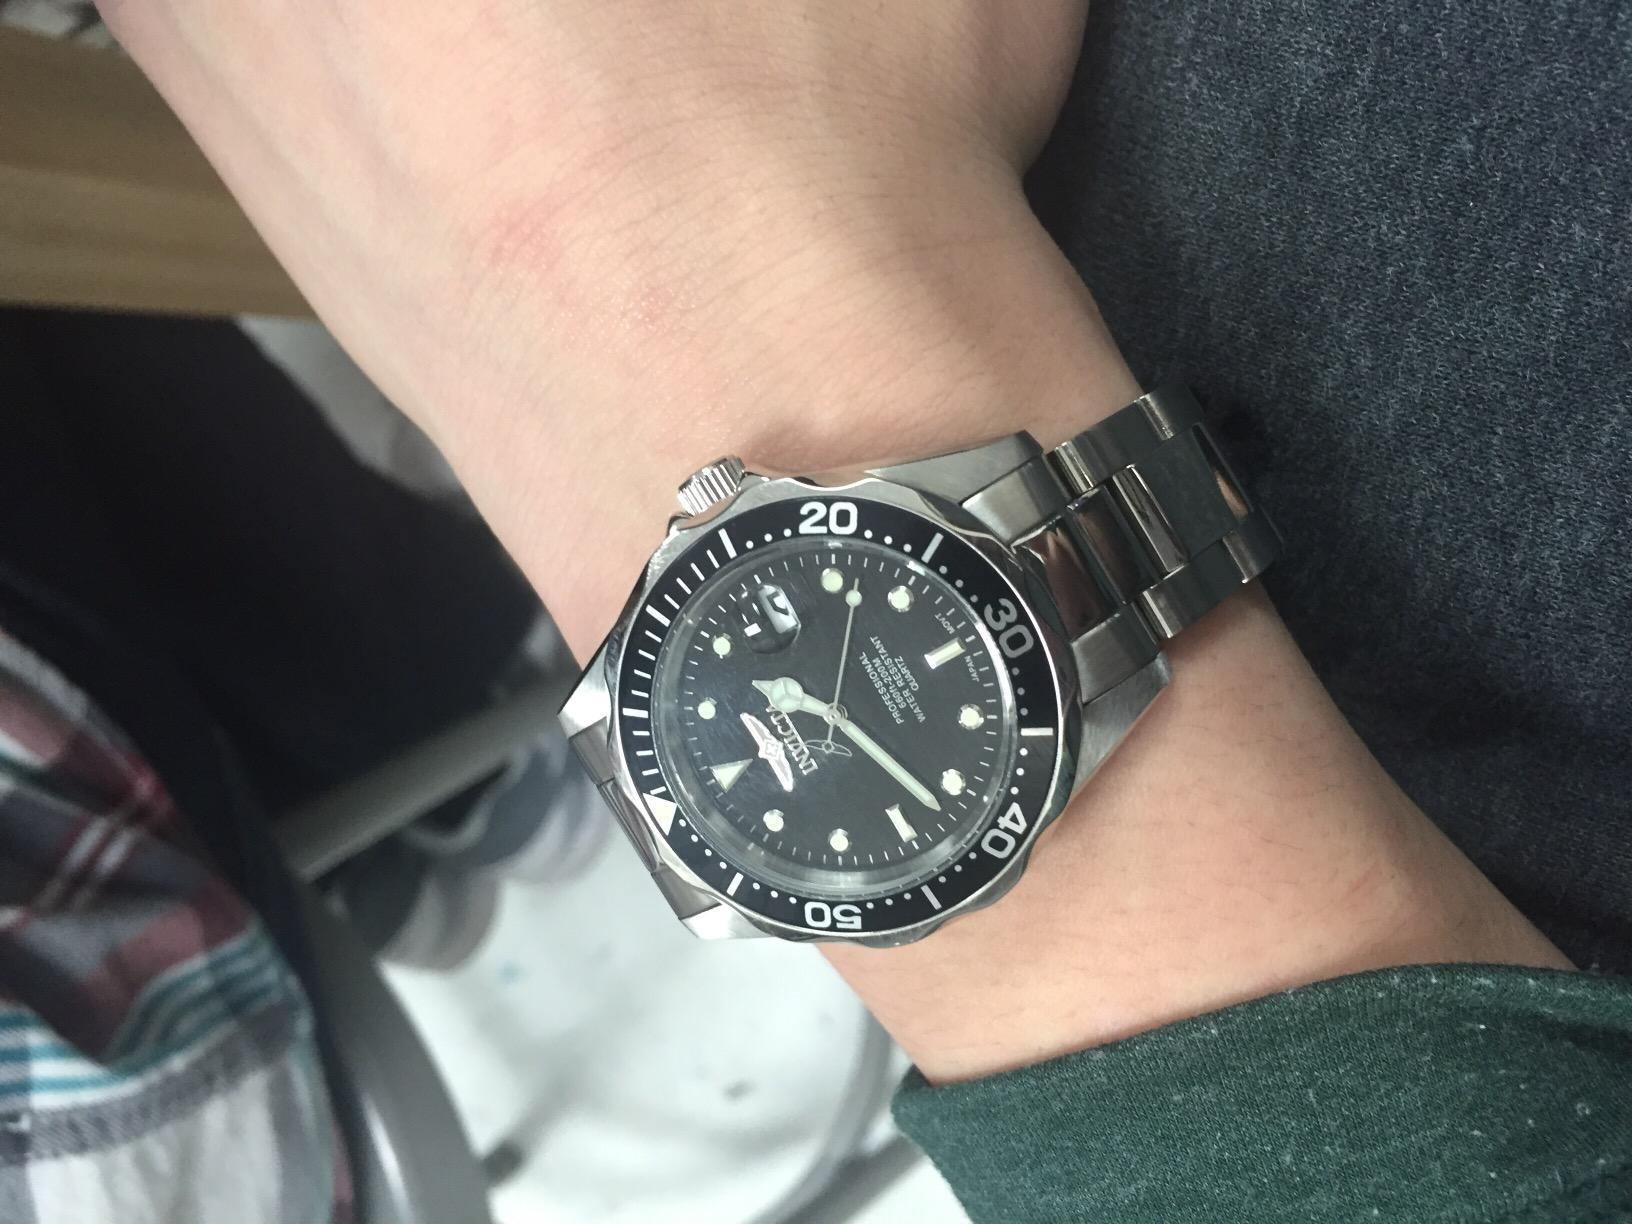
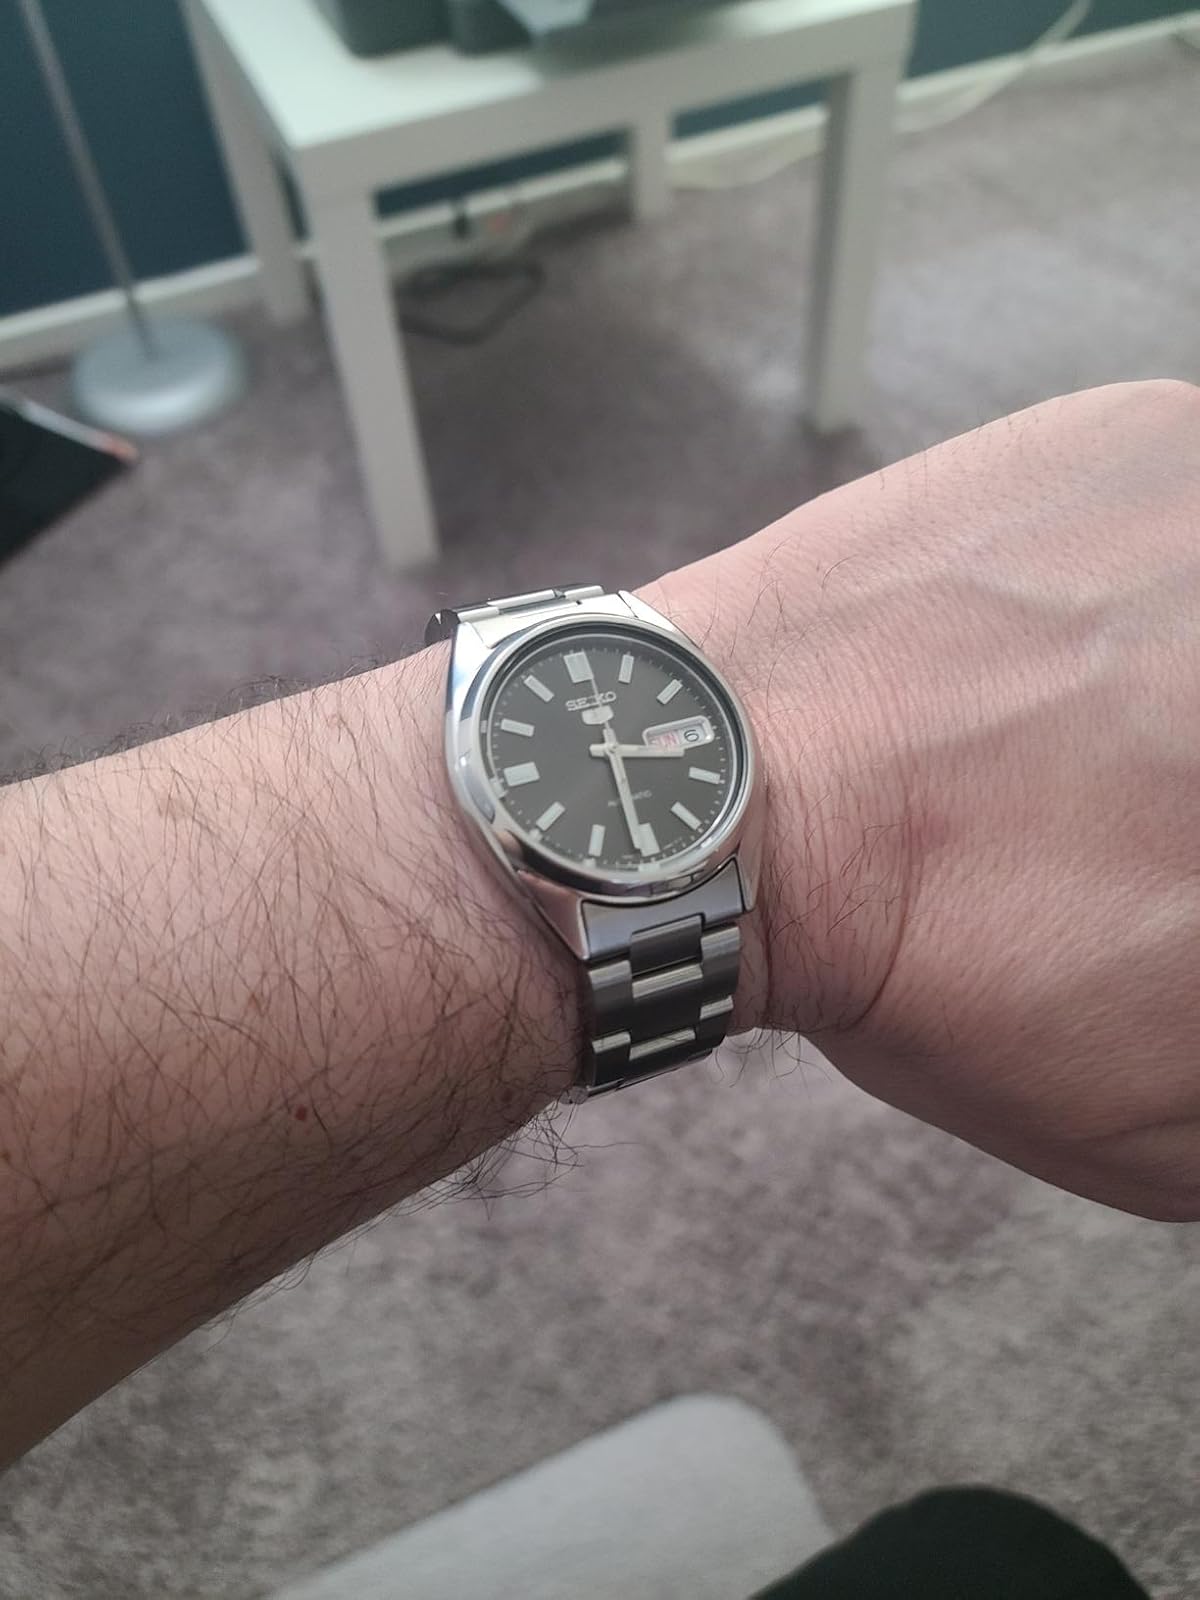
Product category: accessories_watch
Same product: no